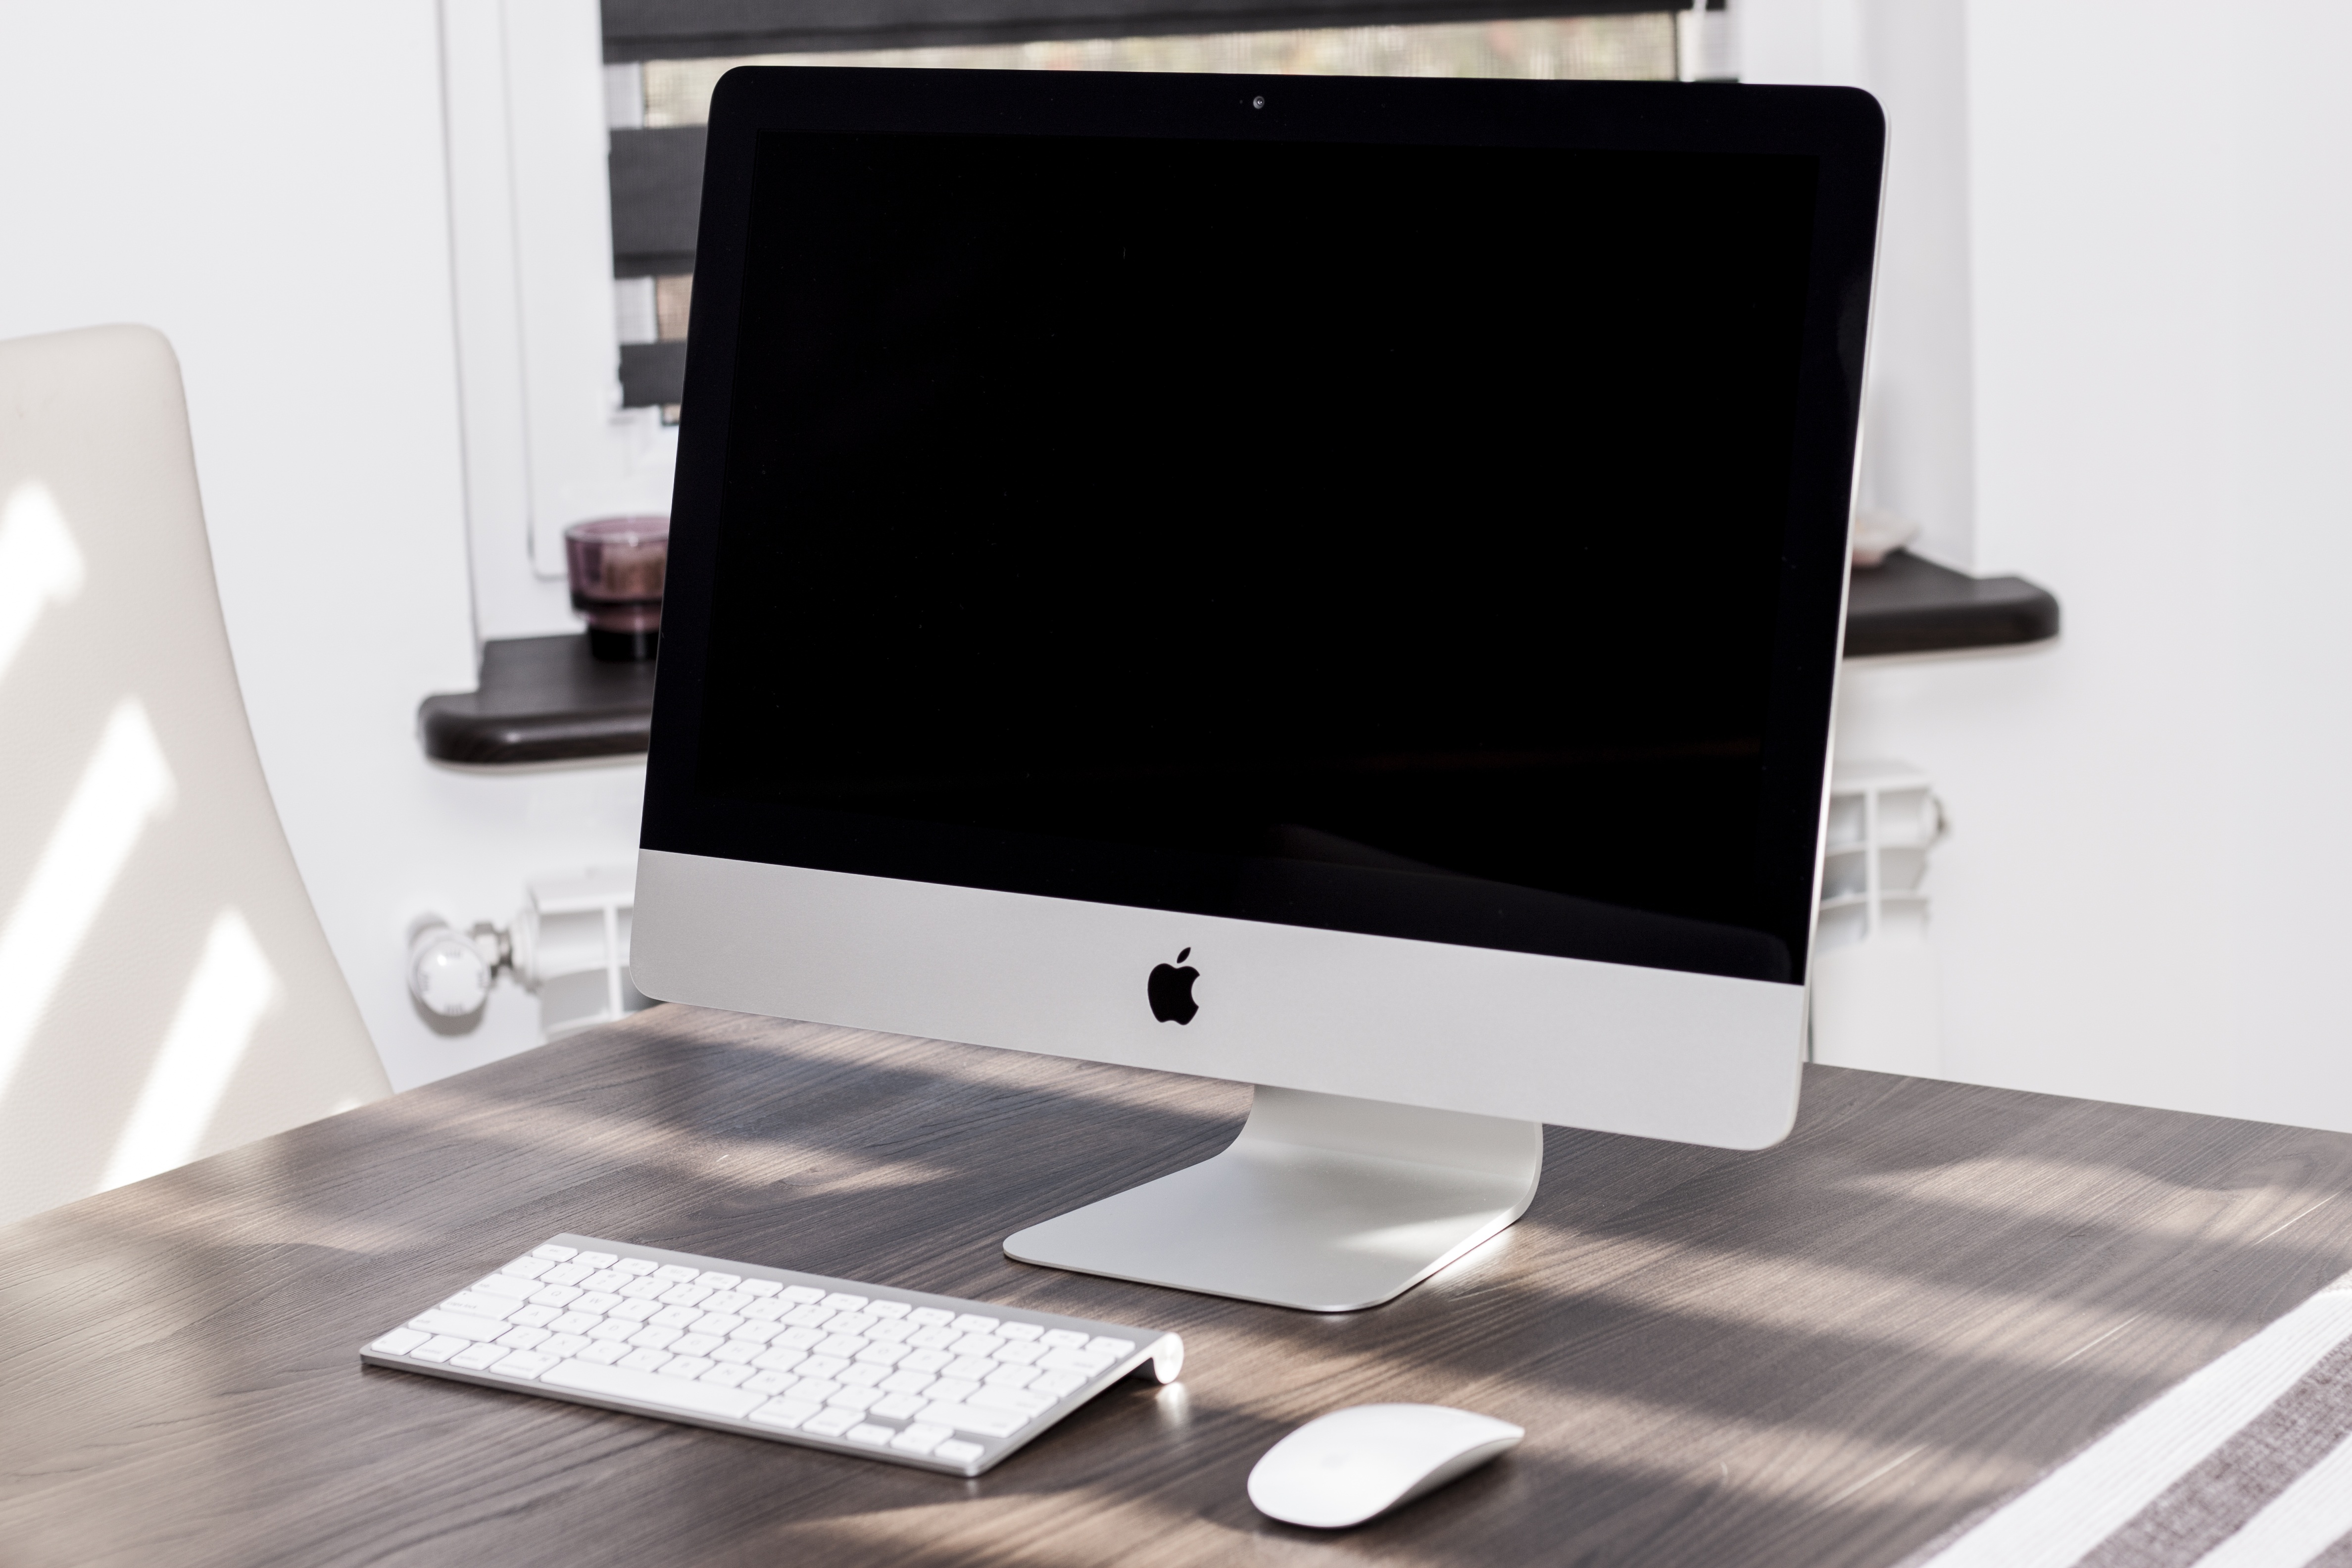
desk, computer, table, keyboard, technology, mouse, equipment, shelf, television, furniture, room, apple inc, monitor, programming, project, electronics, imac, design, pc, it, multimedia, monitors, work desk, electronic equipment, computer equipment, desktop computer, personal computer, computer monitor, computer lab, display device